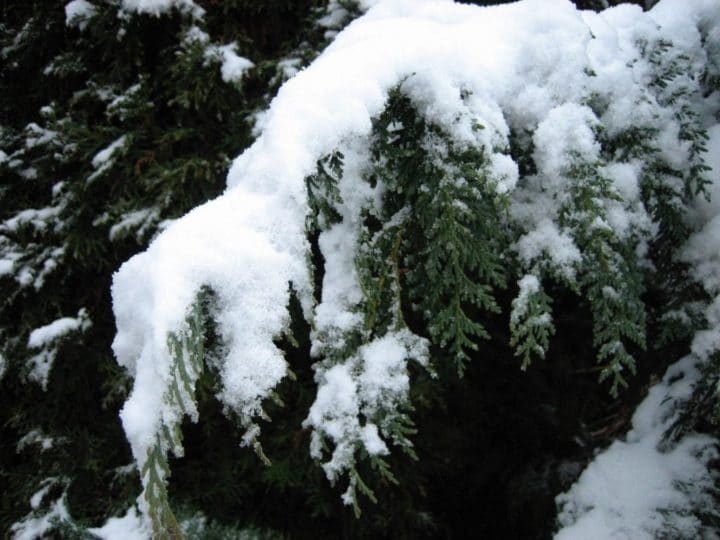
Weather: snow or frosty